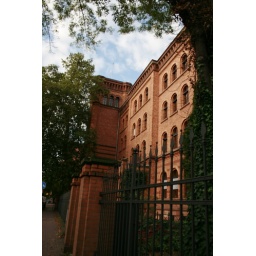
walking over the red wall